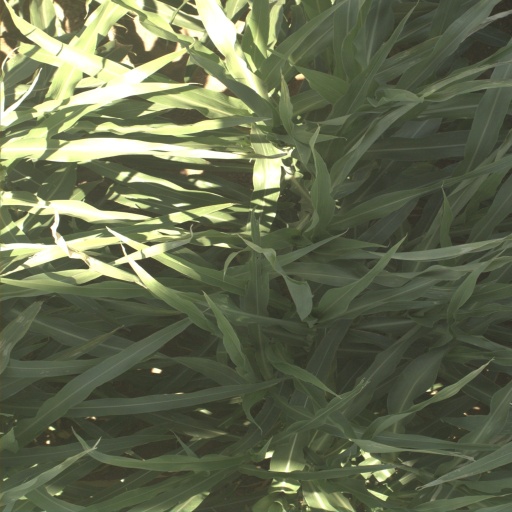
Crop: sorghum